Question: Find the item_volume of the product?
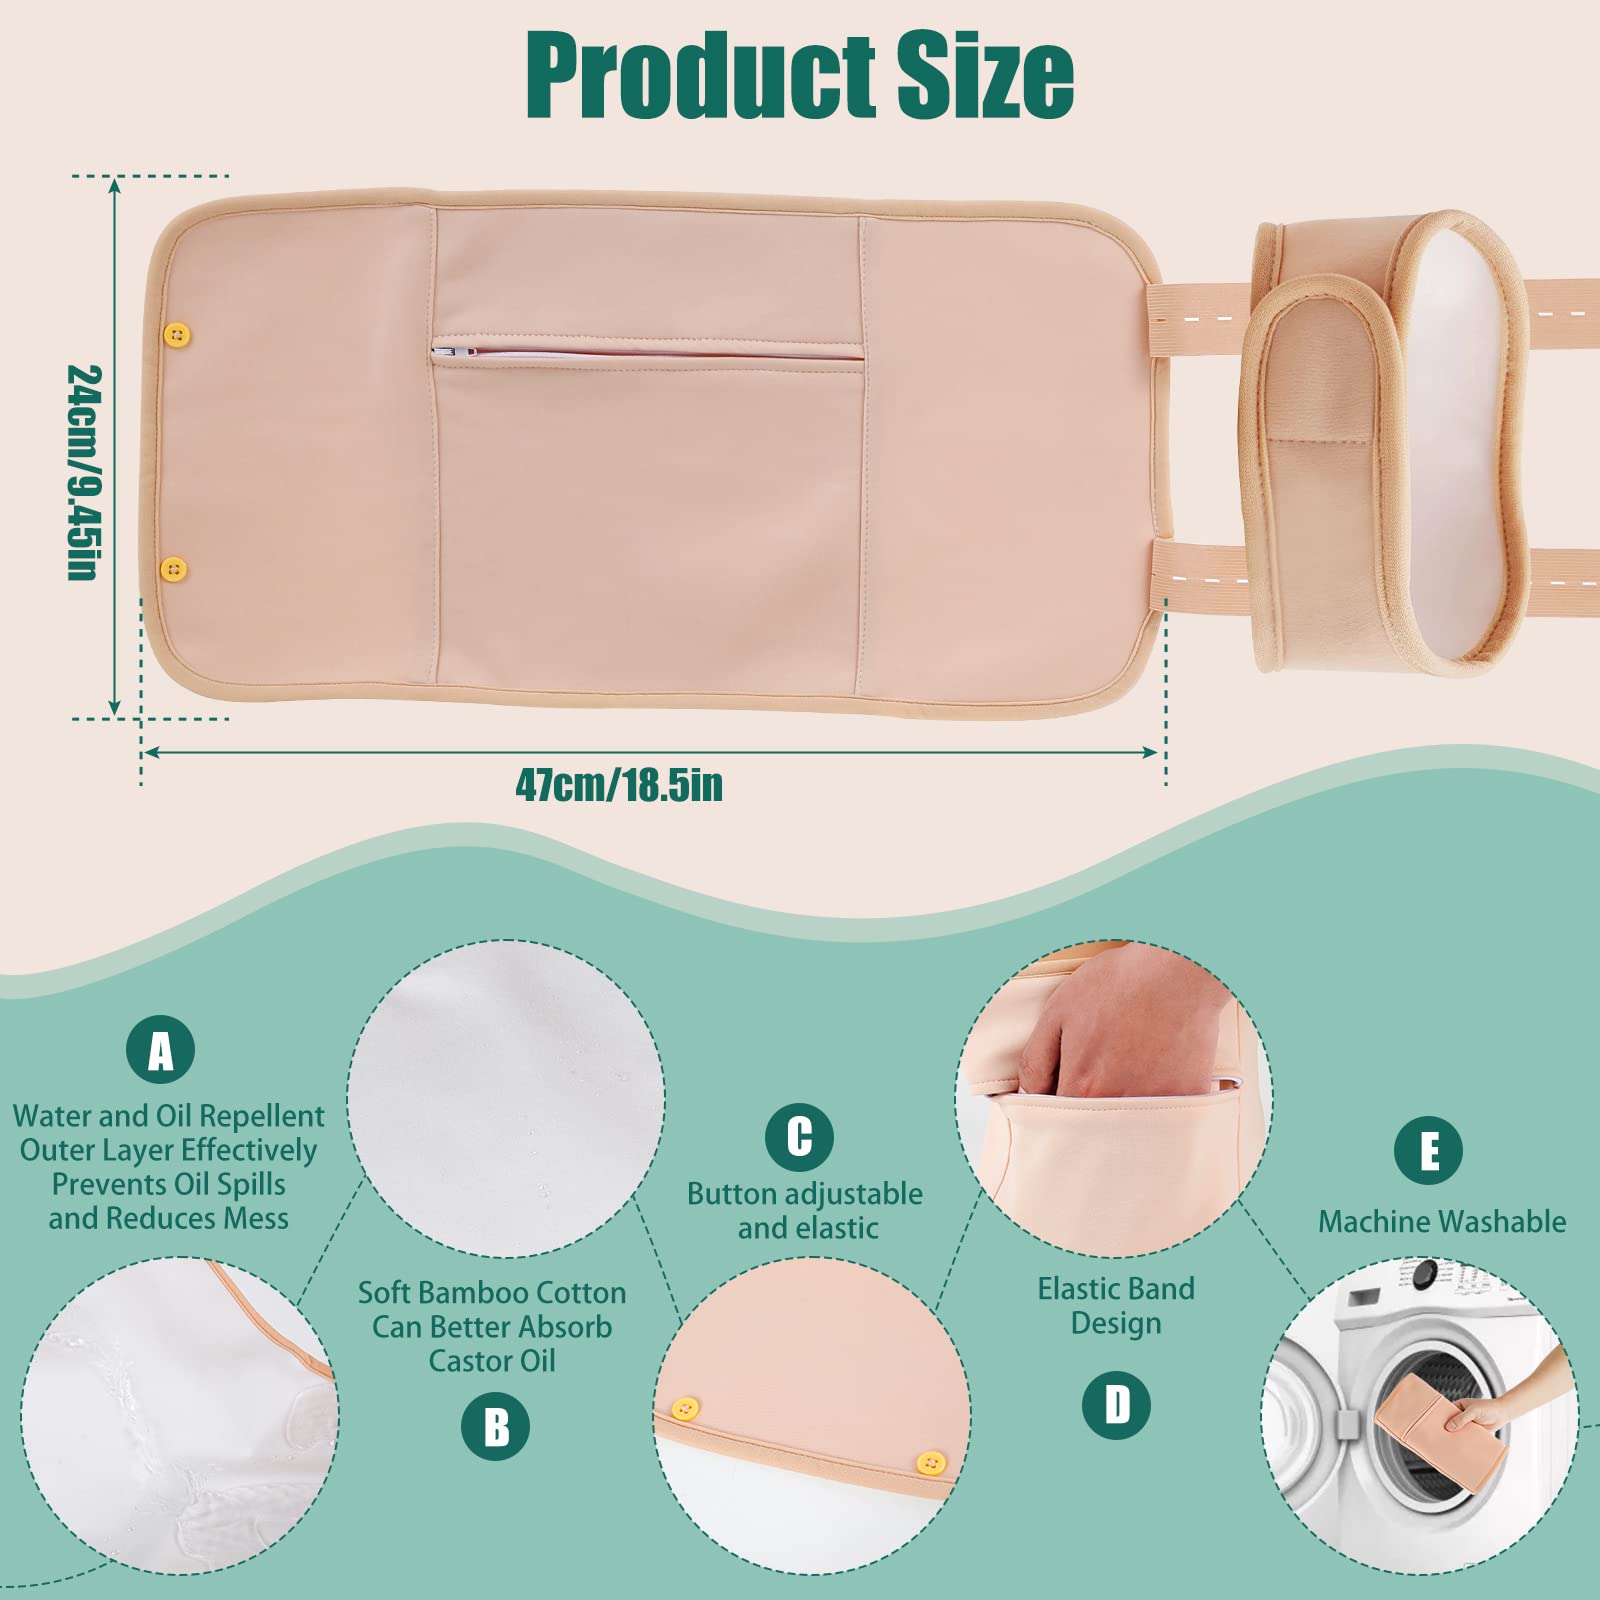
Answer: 47.0 cubic inch